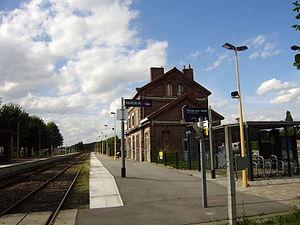
La gare de Marœuil
La gare de Marœuil est une gare ferroviaire française de la ligne d'Arras à Saint-Pol-sur-Ternoise, située sur le territoire de la commune de Marœuil dans le département du Pas-de-Calais, en région Hauts-de-France.
Marœuil est une commune française située dans le département du Pas-de-Calais en région Hauts-de-France.